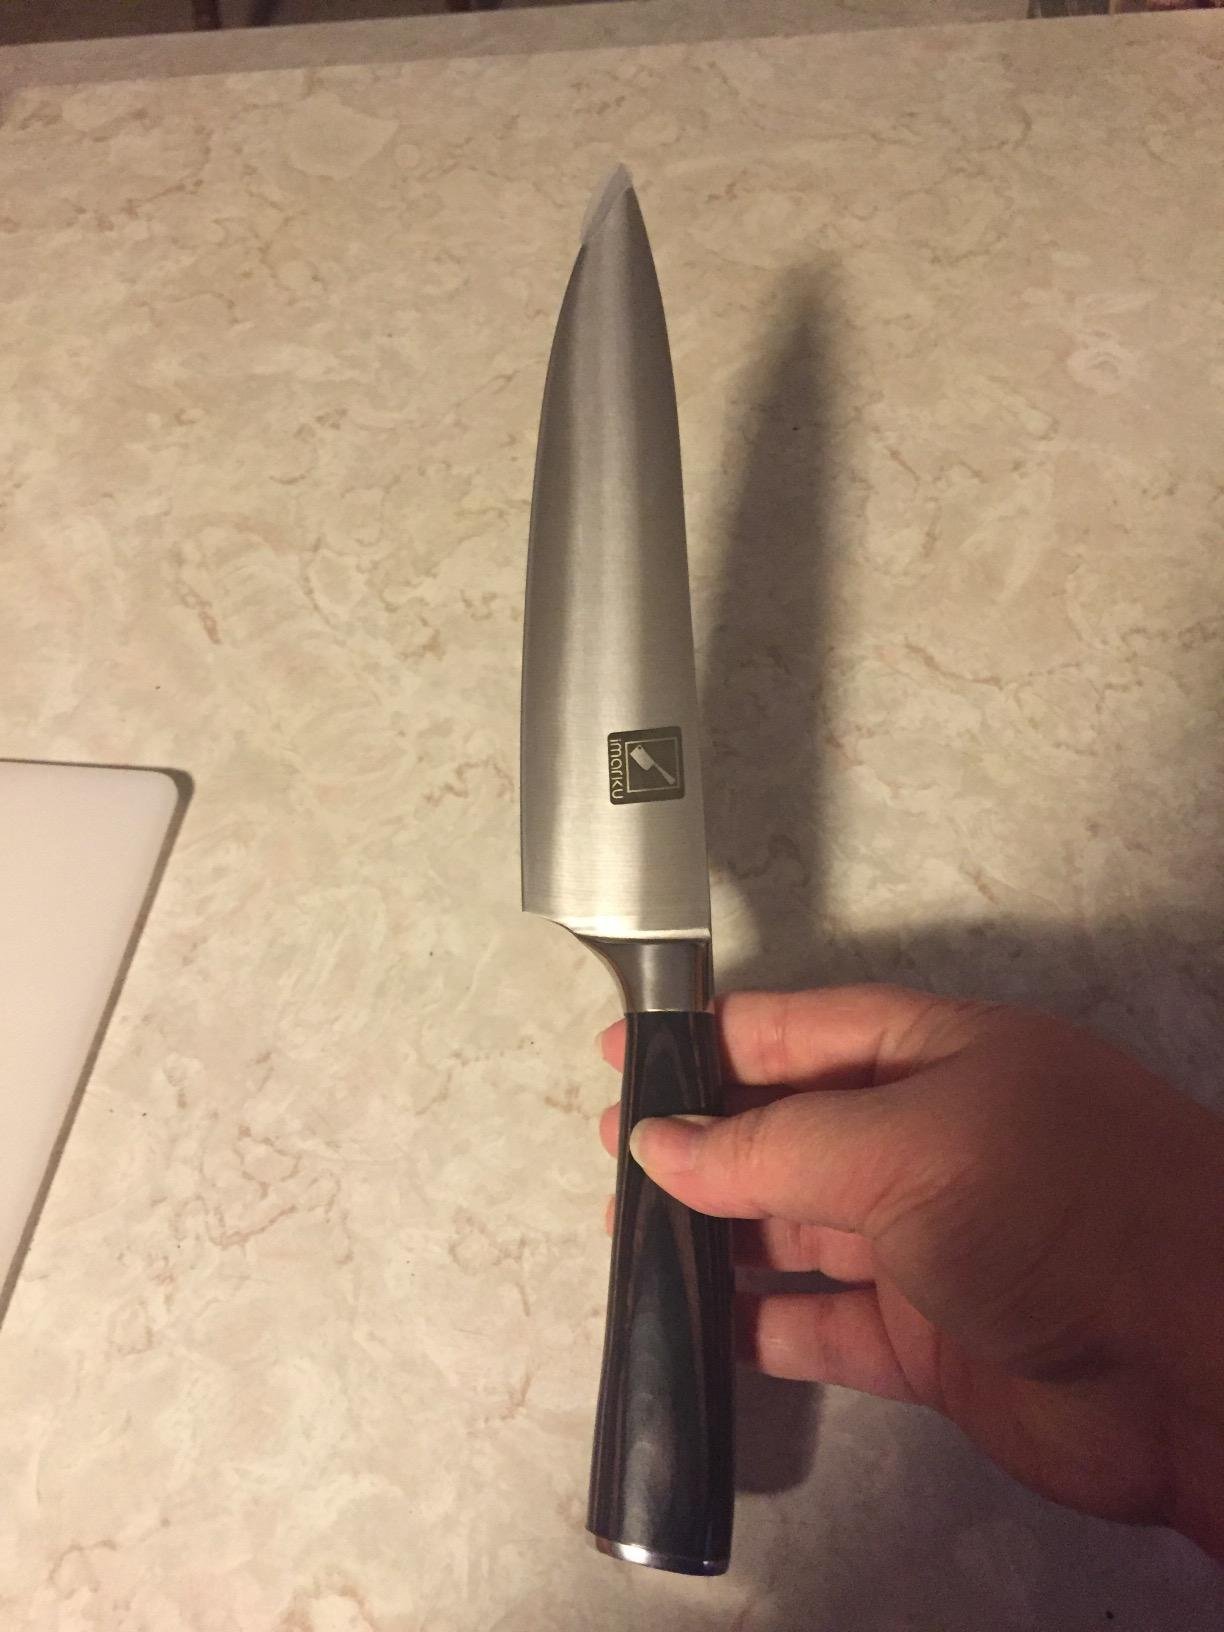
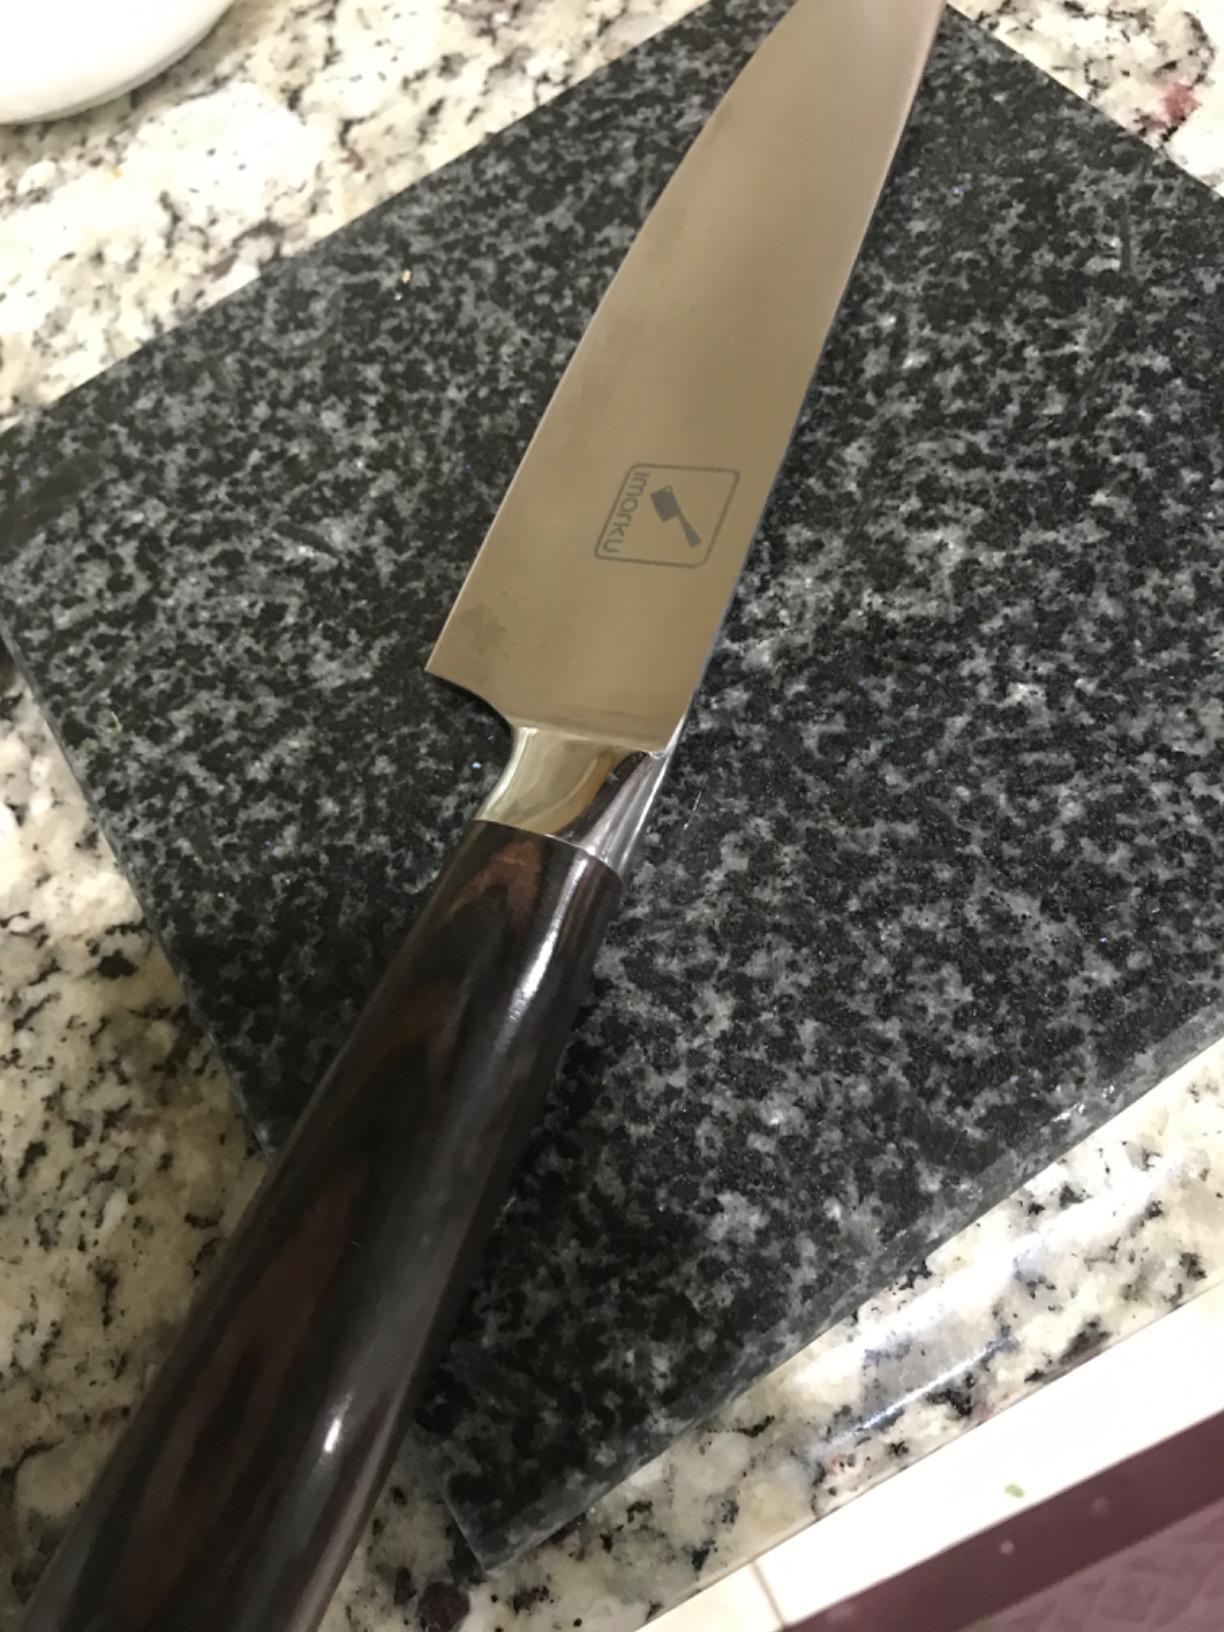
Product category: items_knife
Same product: yes